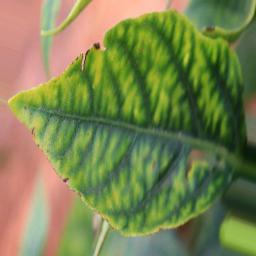
Label: nutritional